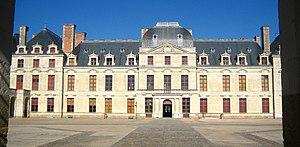
Château des Ducs de la Trémoïlle à Thouars This building is classé au titre des Monuments Historiques. It is indexed in the Base Mérimée, a database of architectural heritage maintained by the French Ministry of Culture,
Le château des ducs de la Trémoïlle est situé à Thouars dans le département des Deux-Sèvres.